Eucalyptus bigalerita

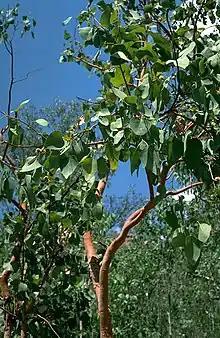
foliage and bark

"Eucalyptus bigalerita" is a tree that typically grows to a height of and forms a lignotuber. The bark is smooth on the trunk and branches, pale orange to creamy-pink when newly exposed, fading to grey before it is shed. Leaves on young plants and on coppice regrowth are arranged alternately, dull greyish green, triangular to heart-shaped, long, wide and have a petiole. Adult leaves are triangular to more or less round, mostly long, wide on a petiole long and usually the same glossy green on both sides. The leaves are often shed during the drier months prior to the wet season. The flower buds are arranged in groups of seven on a peduncle usually long, the individual flowers either sessile or on a pedicel up to long. The mature flower buds are more or less spherical, long, wide with a rounded to shortly beaked operculum. Flowering occurs between June and September and the flowers are white. The fruit is a woody, conical to hemispherical capsule long, wide on a pedicel up to long.